Joseph Triay

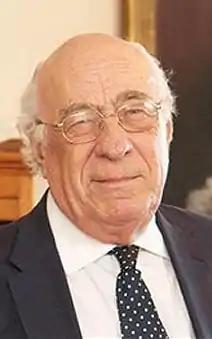
Joseph Triay at his offices in Irish Town

Joseph (J.E.) Emmanuel Triay QC (5 October 1931 – 3 July 2012) was a Gibraltarian lawyer and politician, best known for having been one of the promoters of the "Doves" in the 1960s.